Water cycle

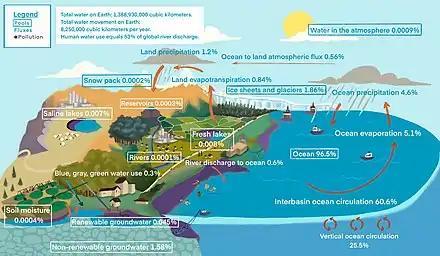
Water cycle showing human influences and major pools (storages) and fluxes.

The water cycle describes the processes that drive the movement of water throughout the hydrosphere. However, much more water is "in storage" (or in "pools") for long periods of time than is actually moving through the cycle. The storehouses for the vast majority of all water on Earth are the oceans. It is estimated that of the 1,386,000,000 km of the world's water supply, about 1,338,000,000 km is stored in oceans, or about 97%. It is also estimated that the oceans supply about 90% of the evaporated water that goes into the water cycle. The Earth's ice caps, glaciers, and permanent snowpack store another 24,064,000 km, accounting for only 1.7% of the planet's total water volume. However, this quantity of water is 68.7% of all freshwater on the planet.